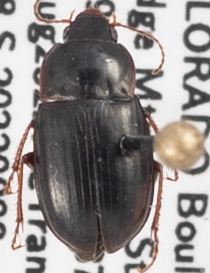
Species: Amara quenseli
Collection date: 2022-08-09
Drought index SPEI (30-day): -0.142
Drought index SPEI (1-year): -0.88
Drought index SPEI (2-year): -1.106